Caracas

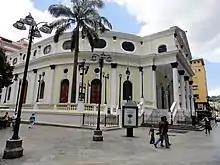
Municipal Theatre of Caracas

The city of Caracas occupies the entirety of the Libertador municipality of the Capital District and part of the state of Miranda, specifically the municipalities of Baruta, Chacao, El Hatillo and Sucre, which until 2011 formed the Metropolitan District of Caracas, which enjoyed legal personality and autonomy within the limits of the Constitution and the law.